Video Soul

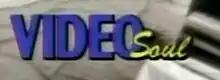

Video Soul was a two–hour long American music video program that originally aired on BET from June 26, 1981 to September 1996. The program was devoted to showcasing R&B and Soul recording artists and performers' music videos.